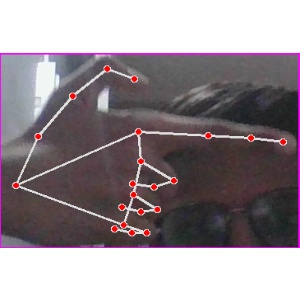
अक्षर: ब